Lagunaria

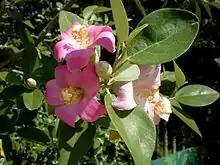
Flower of "Lagunaria patersonia"

The flower fades from a deep pink colour to a white and pale pink as it ages. It is similar in appearance to a hibiscus. It has a diameter ranging from 1.5 to 3 inches. Each flower normally has 3–5 petals.